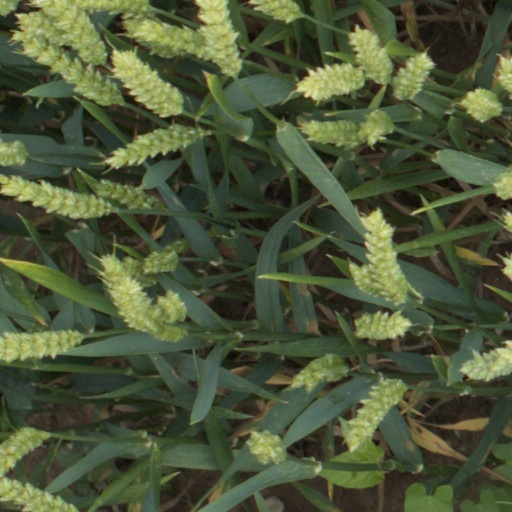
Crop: wheat